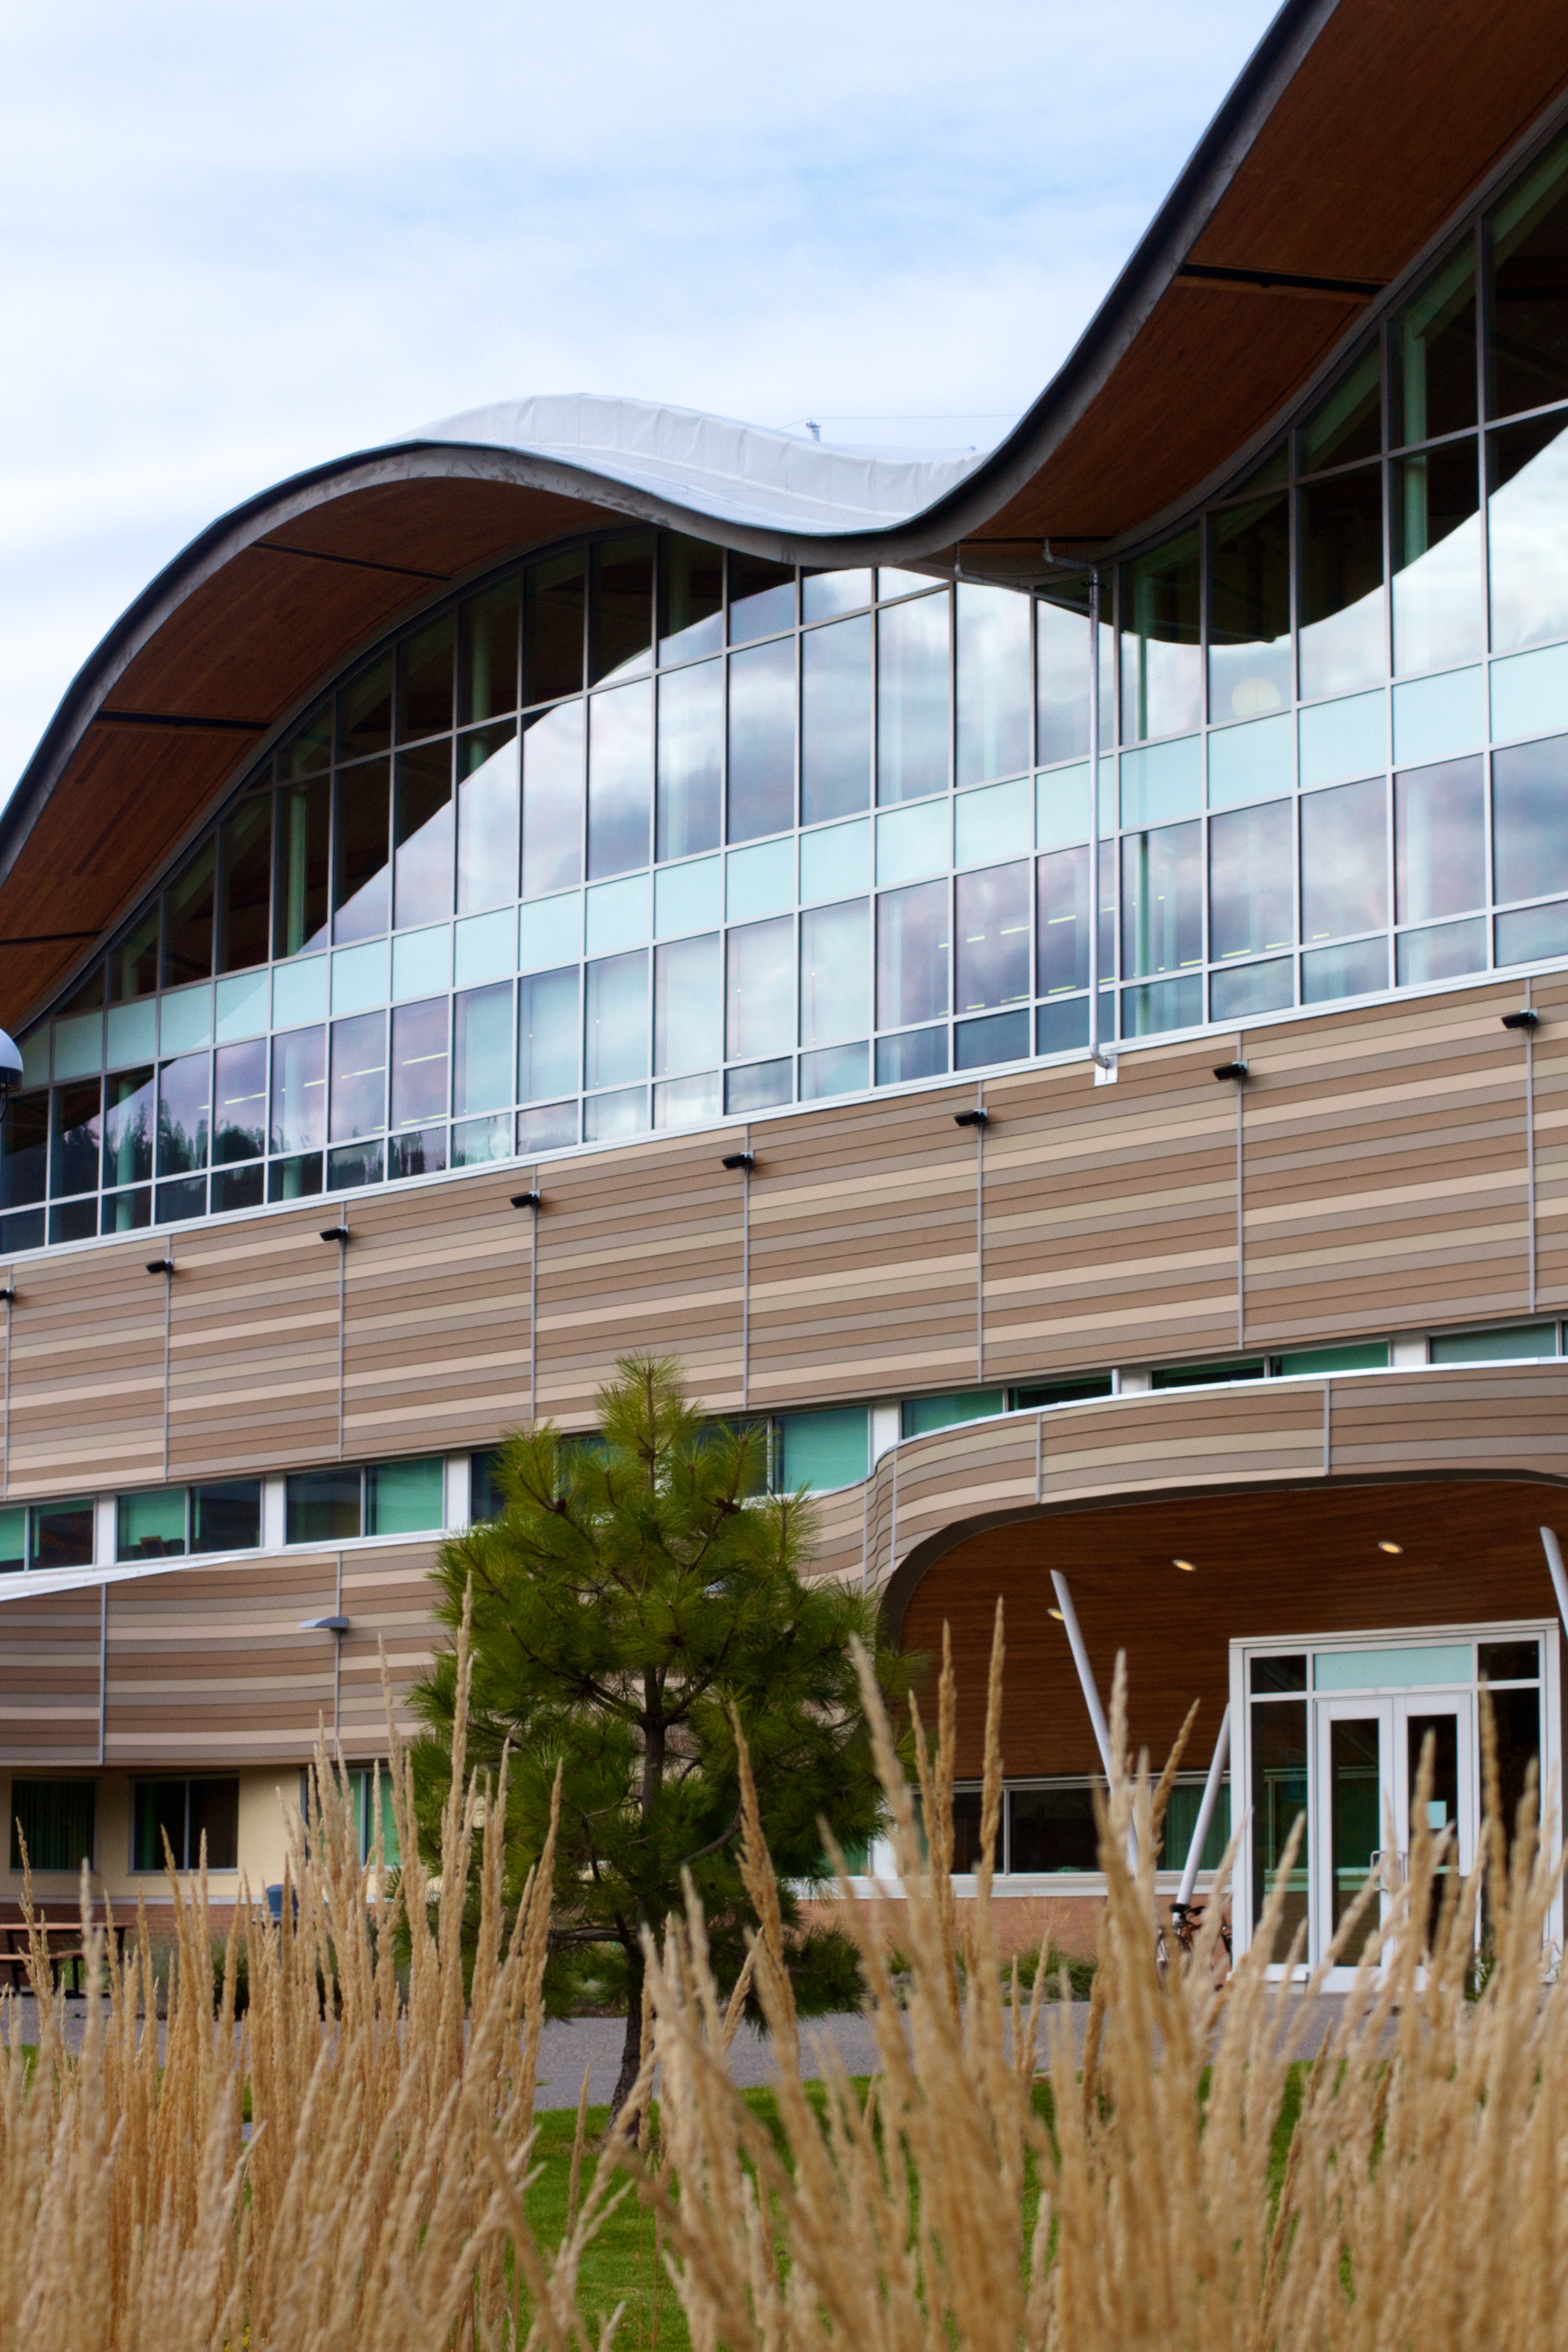
architecture, structure, building, facade, professional, stadium, headquarters, real estate, convention center, sport venue